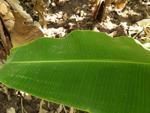
Label: healthy